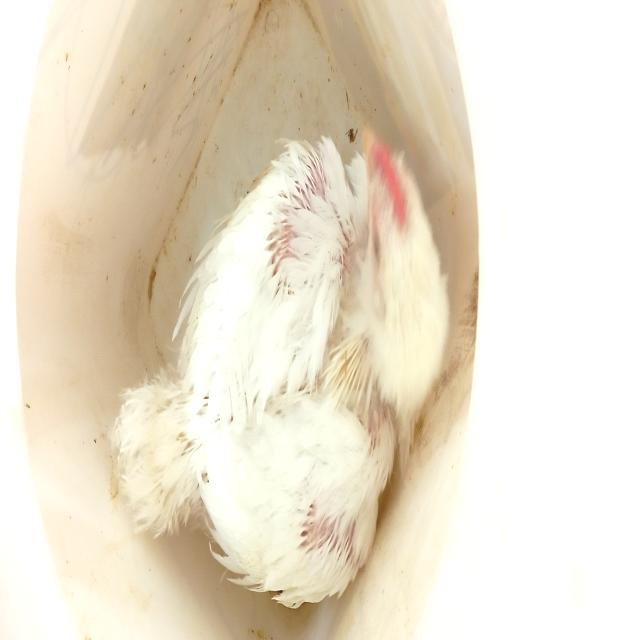
Weight: 1538 g